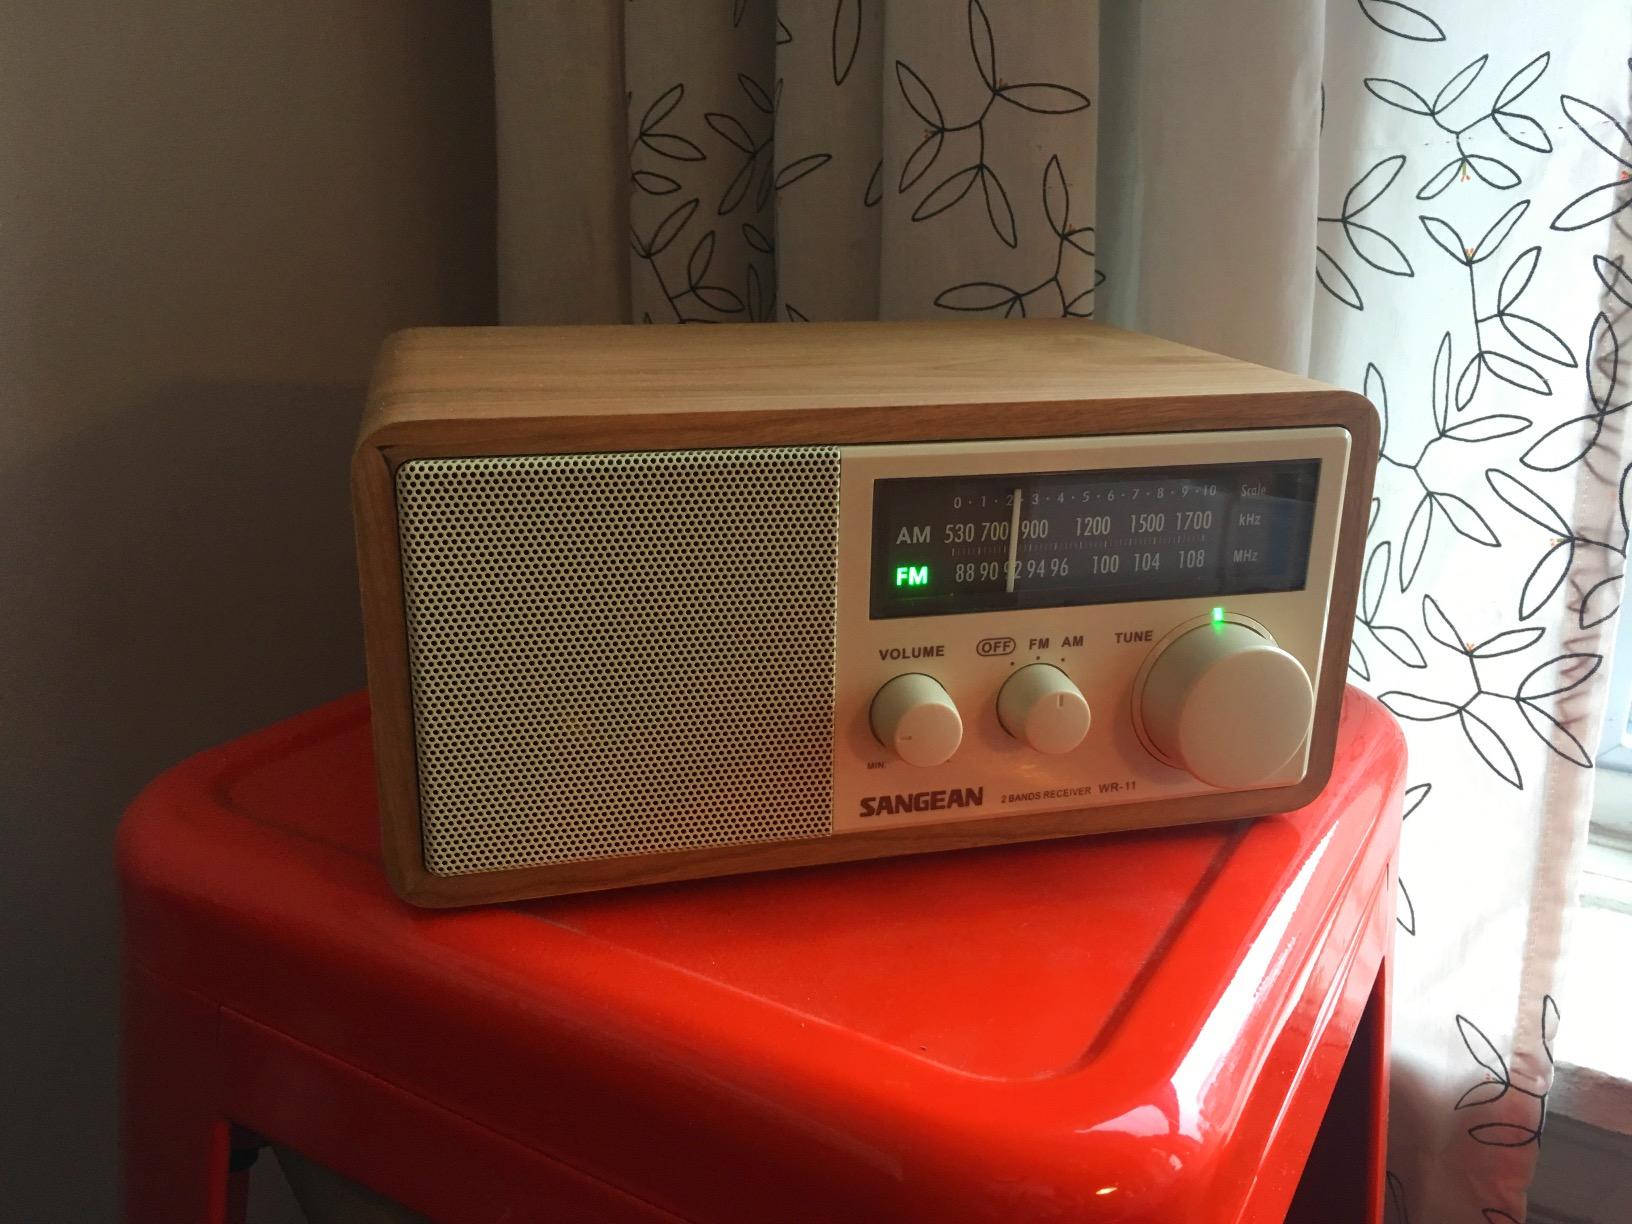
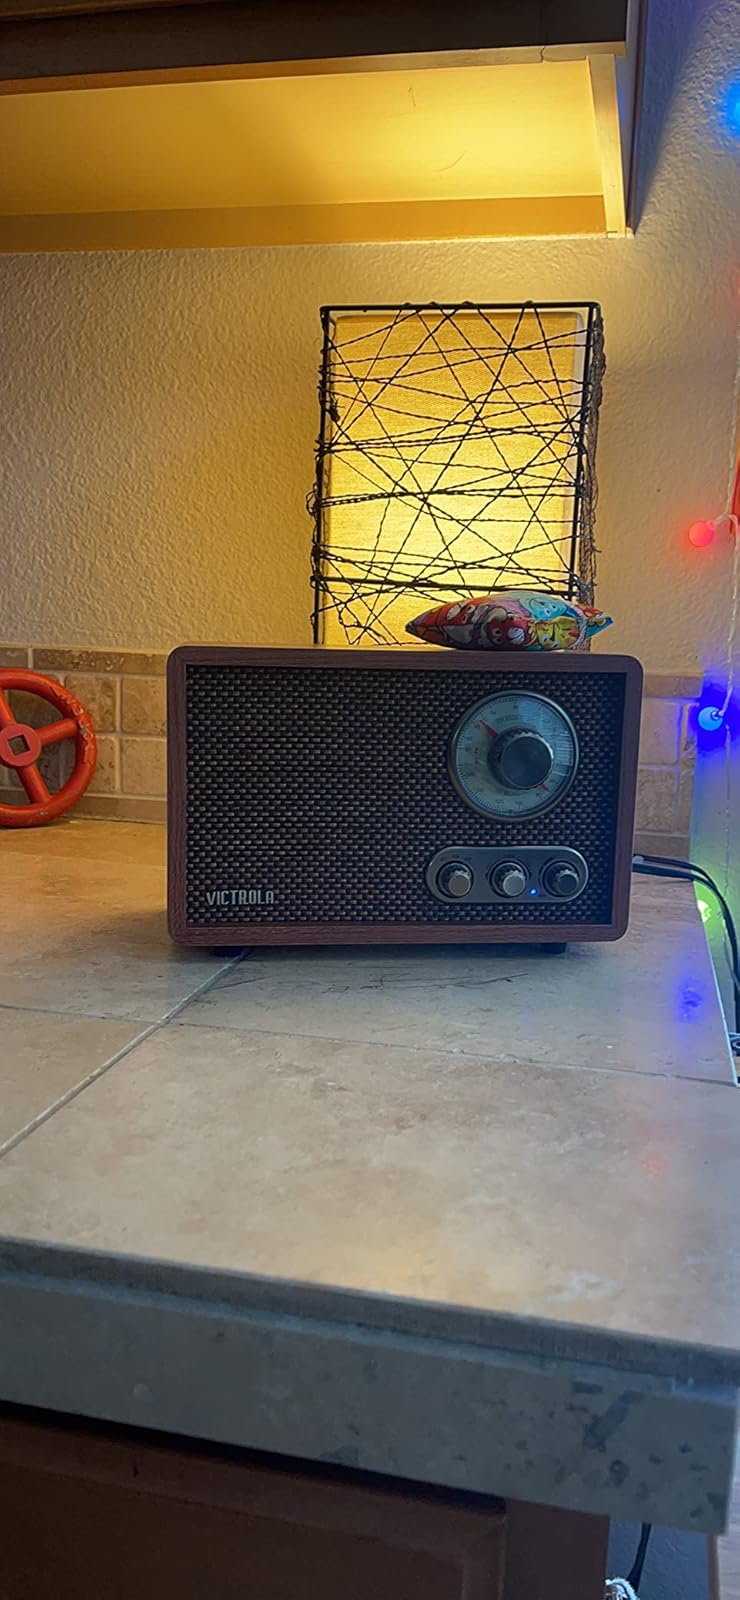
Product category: radio
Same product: no